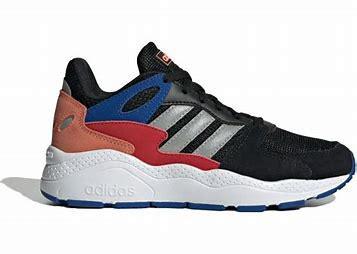
Brand: Adidas
Model: Crazychaos